Verreaux's eagle

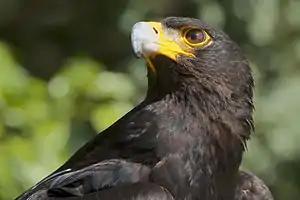
Portrait of "Aquila verreauxii"

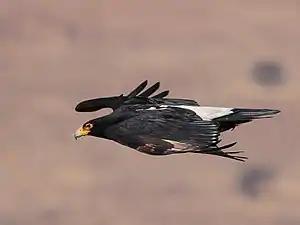
Adult Verreaux's eagle in flight in South Africa.

Verreaux's eagle is a very large eagle. It measures long from the bill to the tip of the tail, making it the sixth longest eagle in the world. Males can weigh and the larger females weigh . The average weight is approximately , based on the weights of 21 eagles of both sexes. Other reported mean body mass measurements of Verreaux's eagles were lower however, with seven unsexed birds averaging , while four unsexed eagles in an additional study averaged . In yet another study, seven males were found to average and seven females to average . In another group of weighed eagles, four females were found to average . It is the seventh or eighth heaviest living eagle in the world. In average mass and overall weight range, if not linear measurements, the Verreaux's is very similar in size to its occasional competitor, the martial eagle, which is regularly titled the largest of the African eagles. It also rivals the martial and golden eagles as the largest extant member of the "booted eagle" clan. It has a wingspan of . The wing chord of the male is and that of the female is . Among other standard measurements in the Verreaux's eagles, both sexes measure in tail length and in tarsus. Other than the female's slight size advantage, adult males and females are physically indistinguishable from each other. Adult Verreaux's eagles are mostly jet-black in color. The yellow coloration of the cere (the bill is gun-metal grey), eye-ring and “eye-brows”, all stand out in contrast to the black plumage. Even more prominent on flying birds when seen from above is the white on the back, rump and upper-tail coverts and part of the scapulars, which forms a V-shaped patch, although this feature is partially obscured in perched birds. Adults also have conspicuous white windows on the wing quills at the carpal joint (at the base of the primaries) when seen flying both from above and below. The bill is stout, the head is prominent on the relatively long neck and the legs are fully feathered.